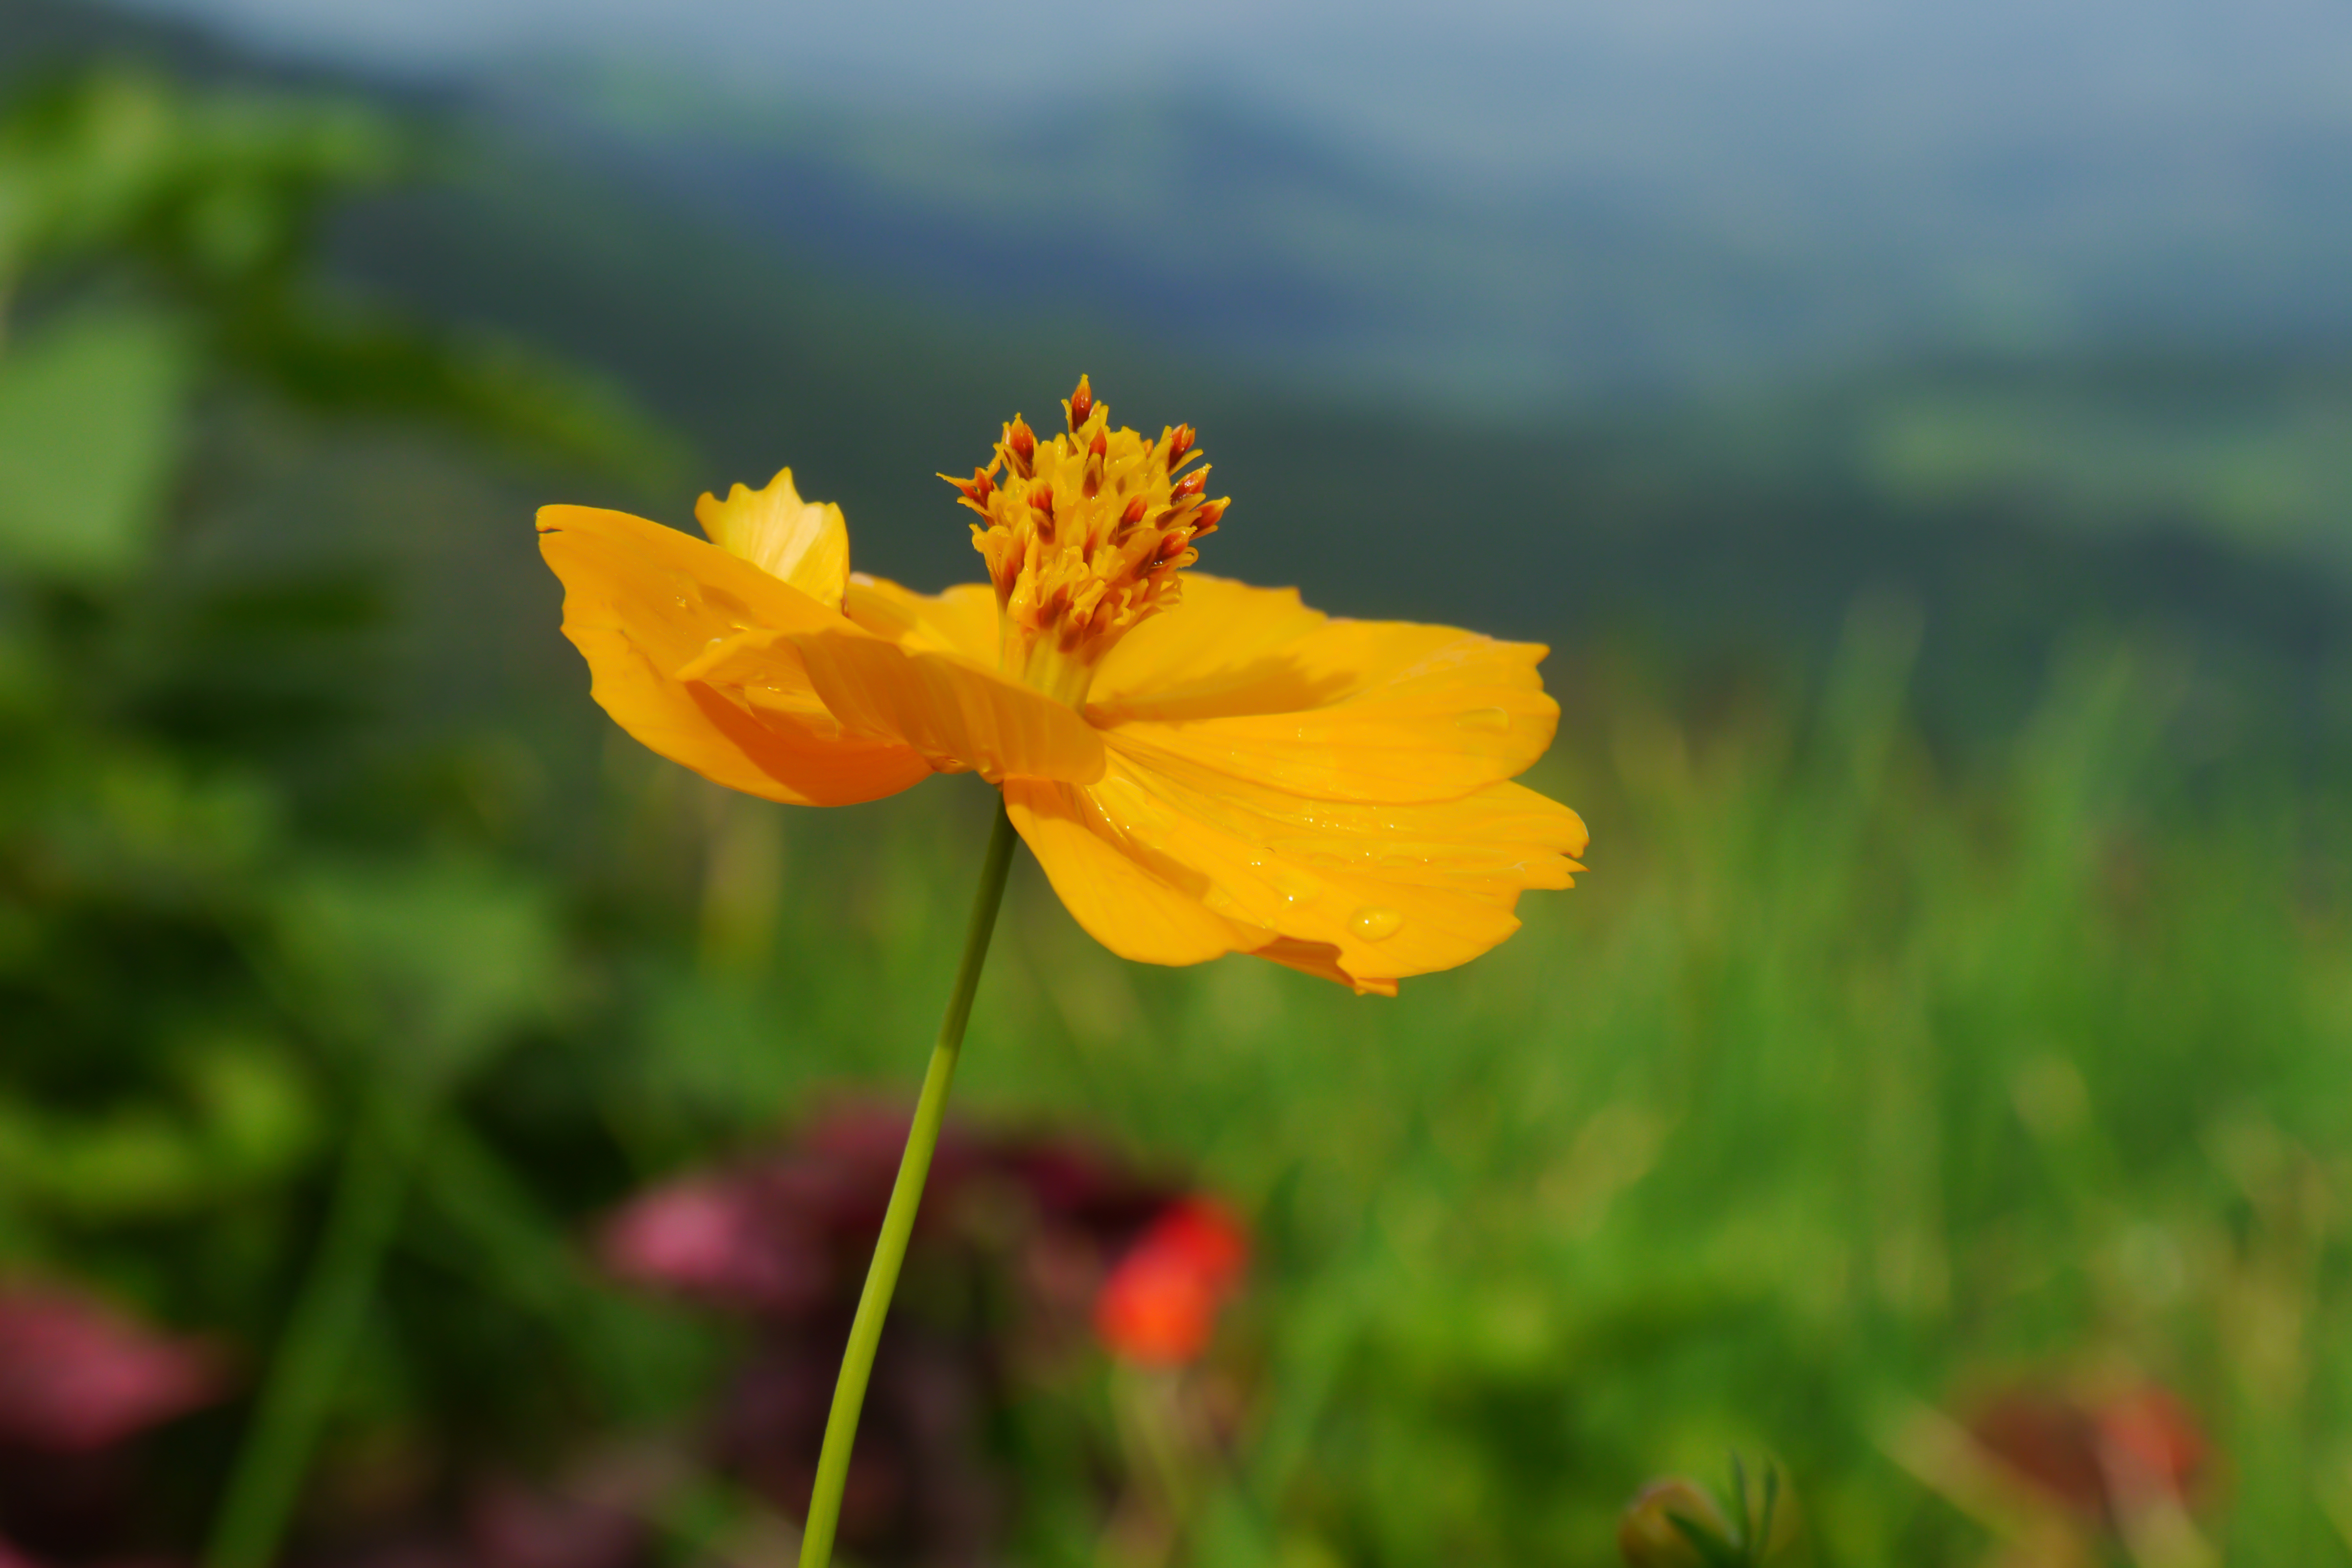
flower, alpine, alps, background, bloom, blossom, closeup, color, field, flora, floral, flowers, grass, happy, landscape, meadow, mountain, mountains, national, natural, nature, outdoor, plant, sky, spring, summer, sunny, travel, vivid, white, wild, yellow, flowering plant, petal, sulfur cosmos, wildflower, garden cosmos, plant stem, eschscholzia californica, poppy family, Cosmos caudatus, geum, cosmos, daisy family